Greg Abbott

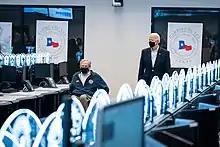
Abbott and President Joe Biden at the Harris County Emergency Operations Center in 2021

, Abbott rejects the scientific consensus on climate change. He has said that the climate is changing, but does not accept the consensus that human activity is the main reason.